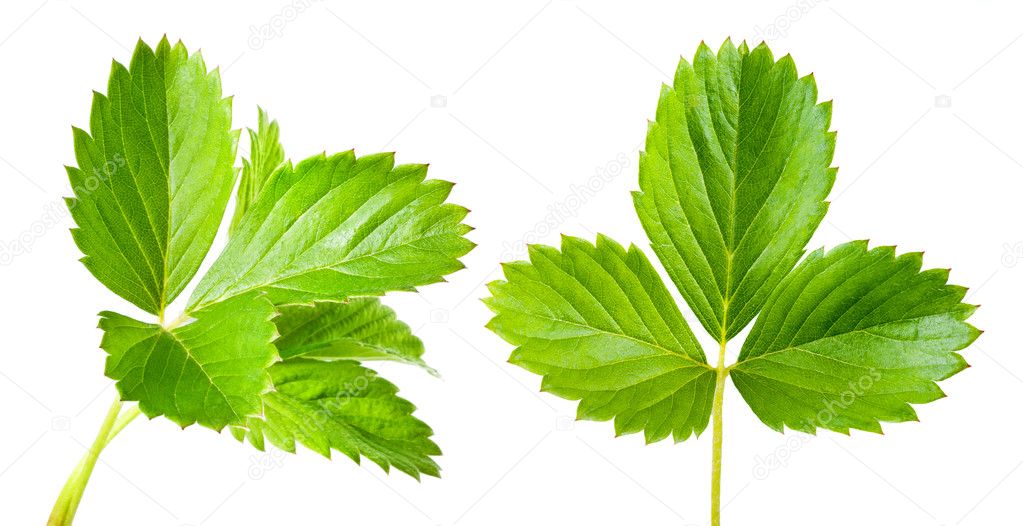
Labels: Strawberry leaf, Strawberry leaf, Strawberry leaf, Strawberry leaf, Strawberry leaf, Strawberry leaf